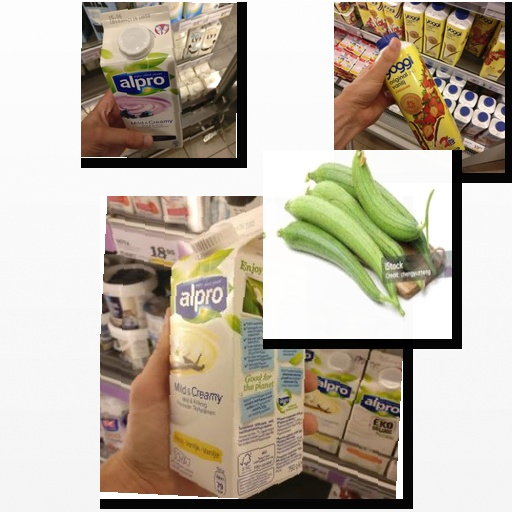
Food items: strawberry_yogurt, blueberry_soyghurt, vanilla_soyghurt, sponge_gourd